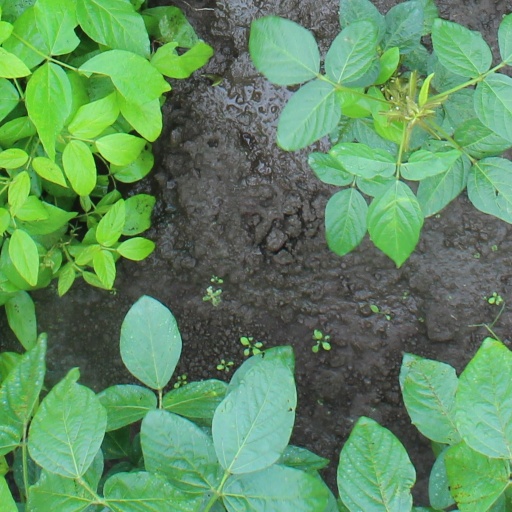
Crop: soybean